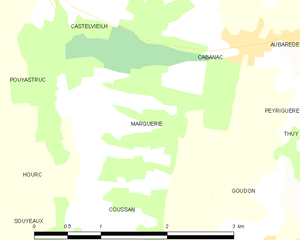
Carte des communes françaises
Marquerie est une commune française située dans le département des Hautes-Pyrénées, en région Occitanie.